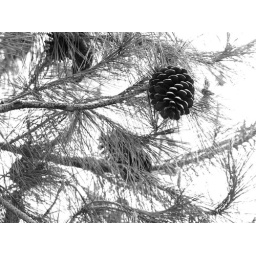
b&w pine cone in tree